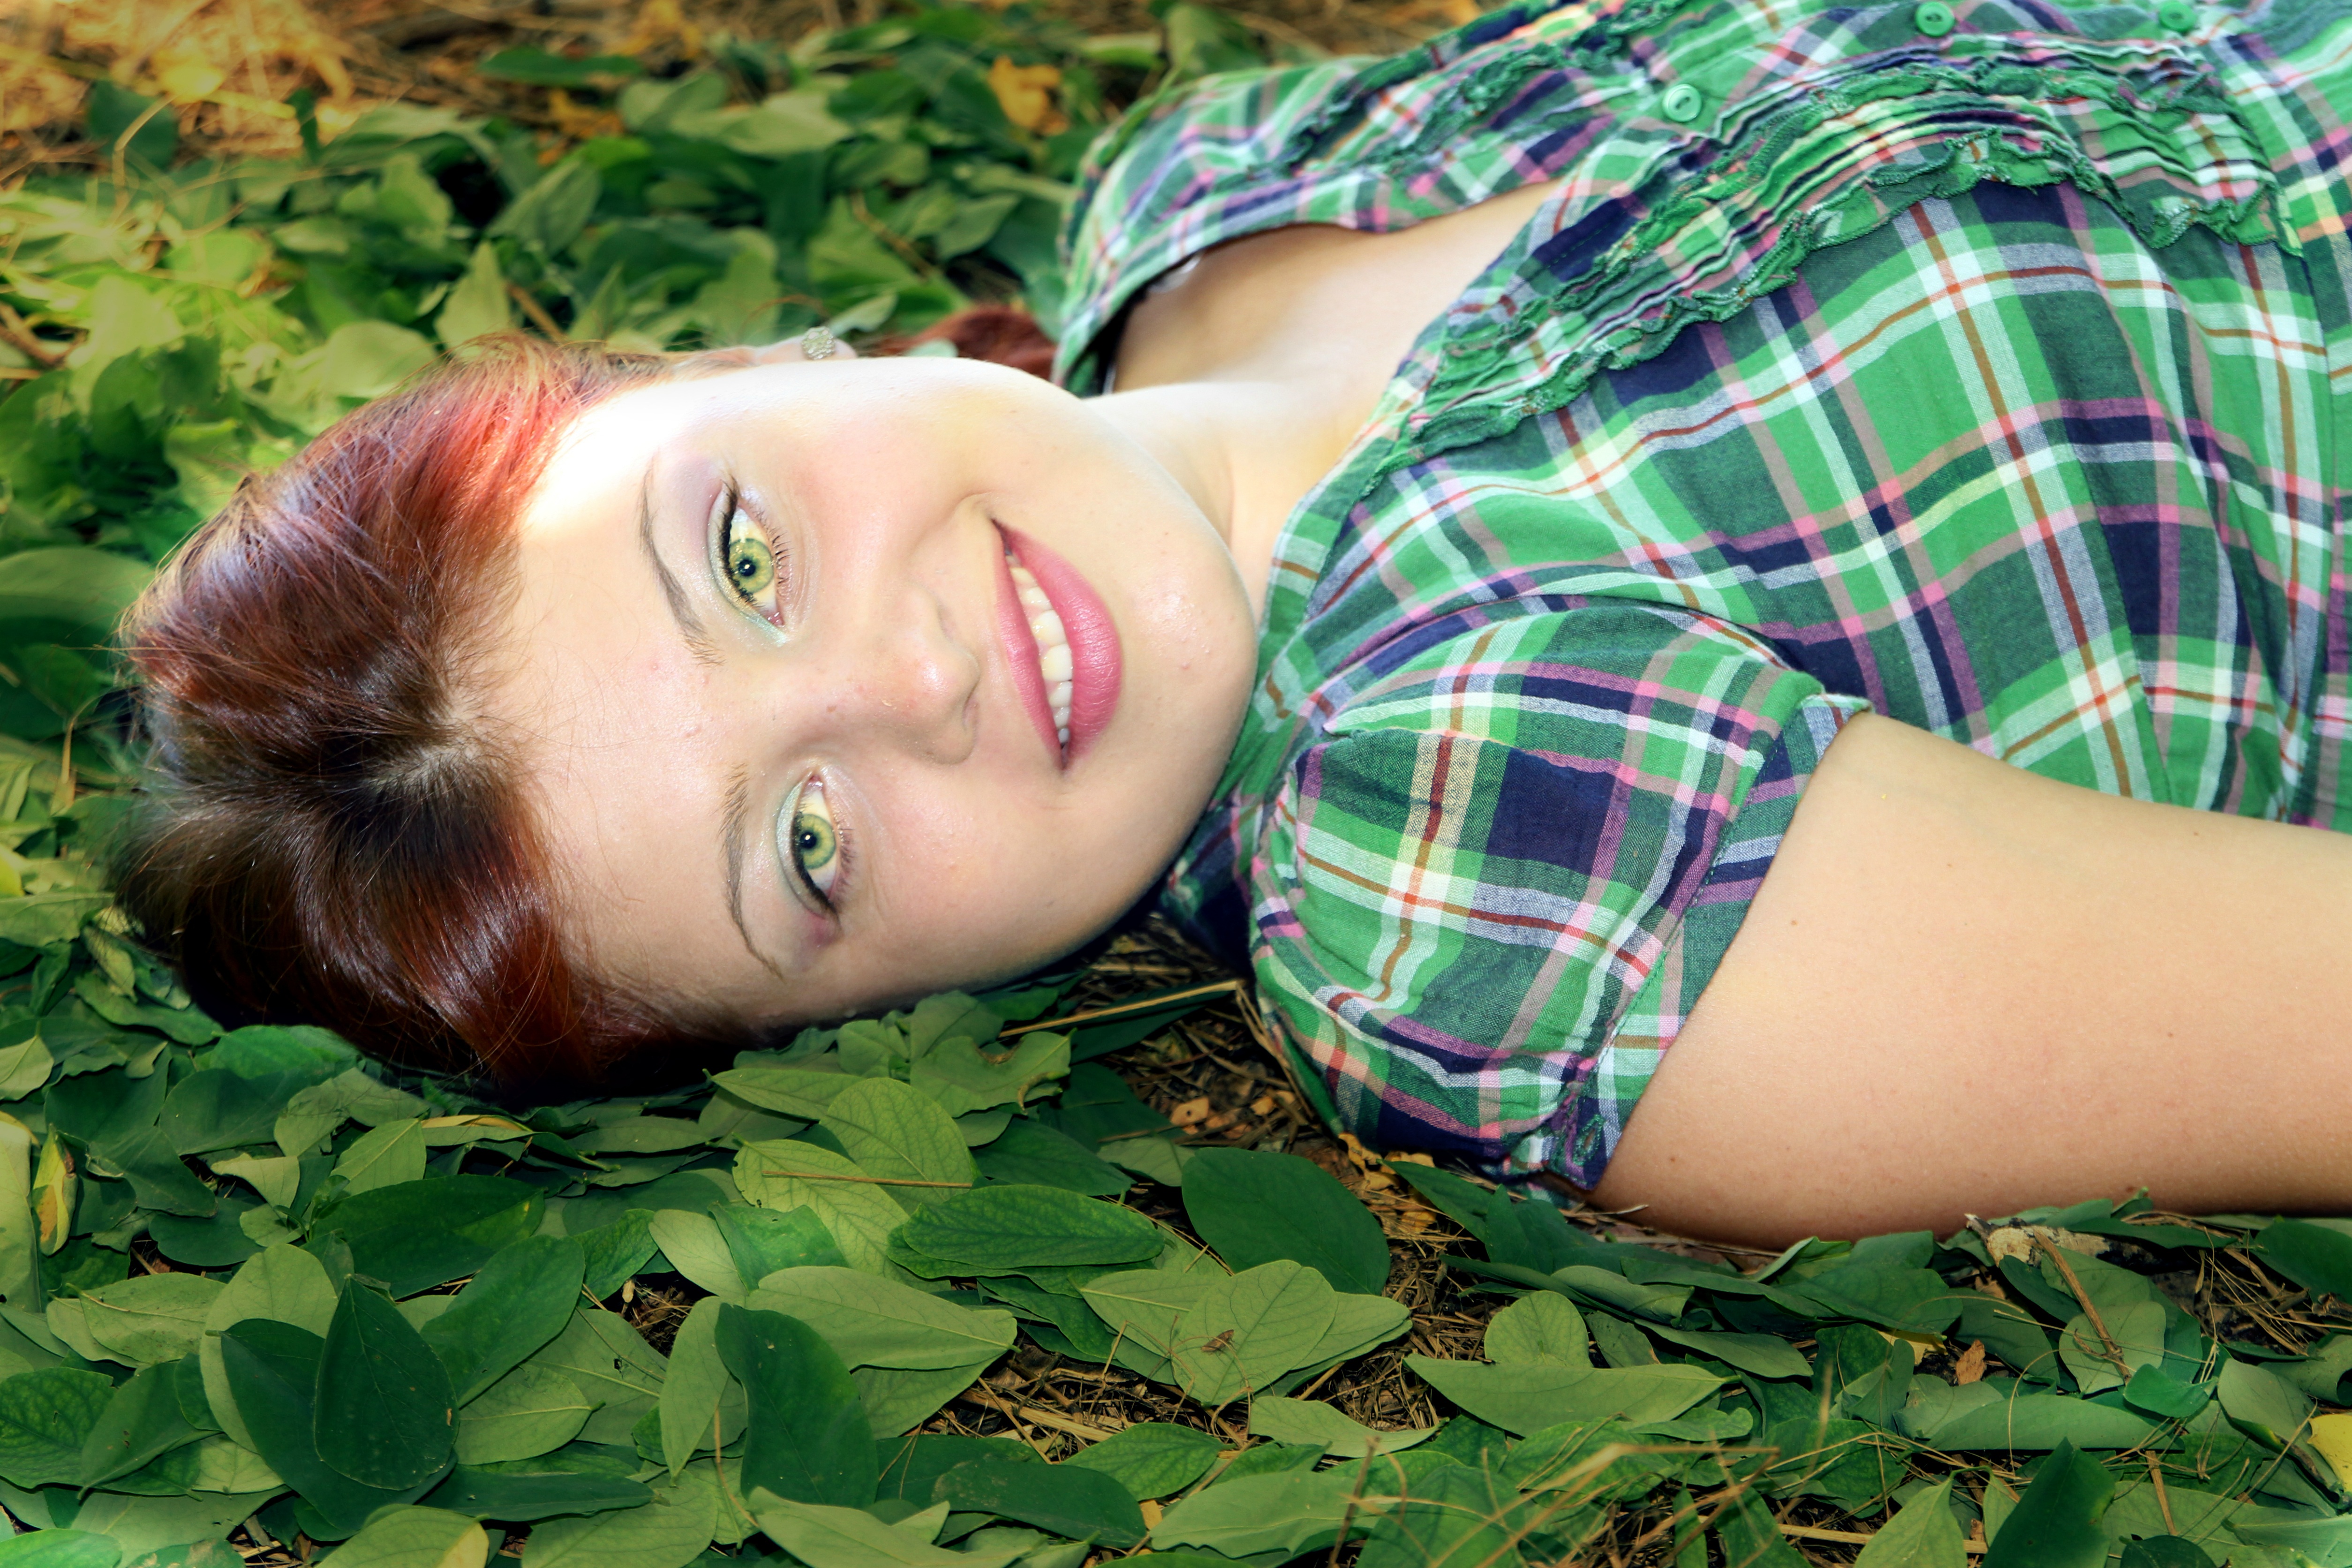
hand, nature, grass, person, girl, pattern, portrait, model, green, color, child, red hair, human body, leaves, infant, eye, head, skin, beauty, organ, interaction, abdomen, photo shoot, green eyes, portrait photography, human positions